Georgia Clarke

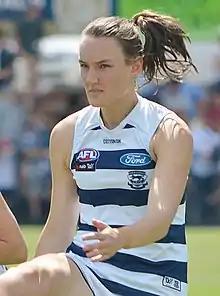
Clarke with Geelong in February 2020

Georgia Clarke (born 23 June 2000) is an Australian rules footballer who plays for Essendon in the AFL Women's (AFLW). She has previously played for Geelong.